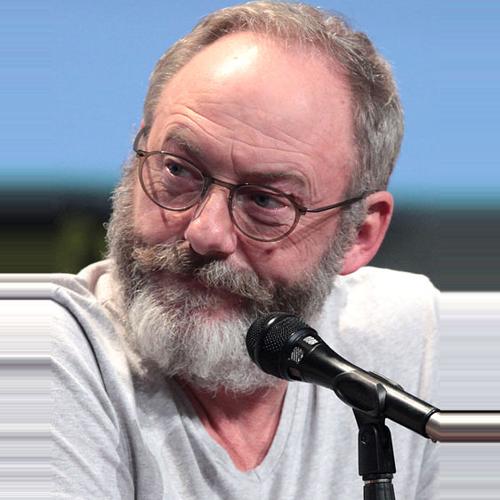
Age: 53